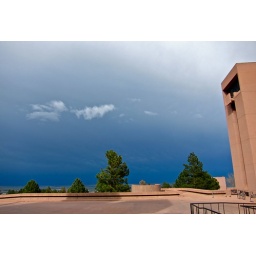
I walked upstairs, and the sky to the East over my house was a most gorgeous and perhaps frightening blue-black.